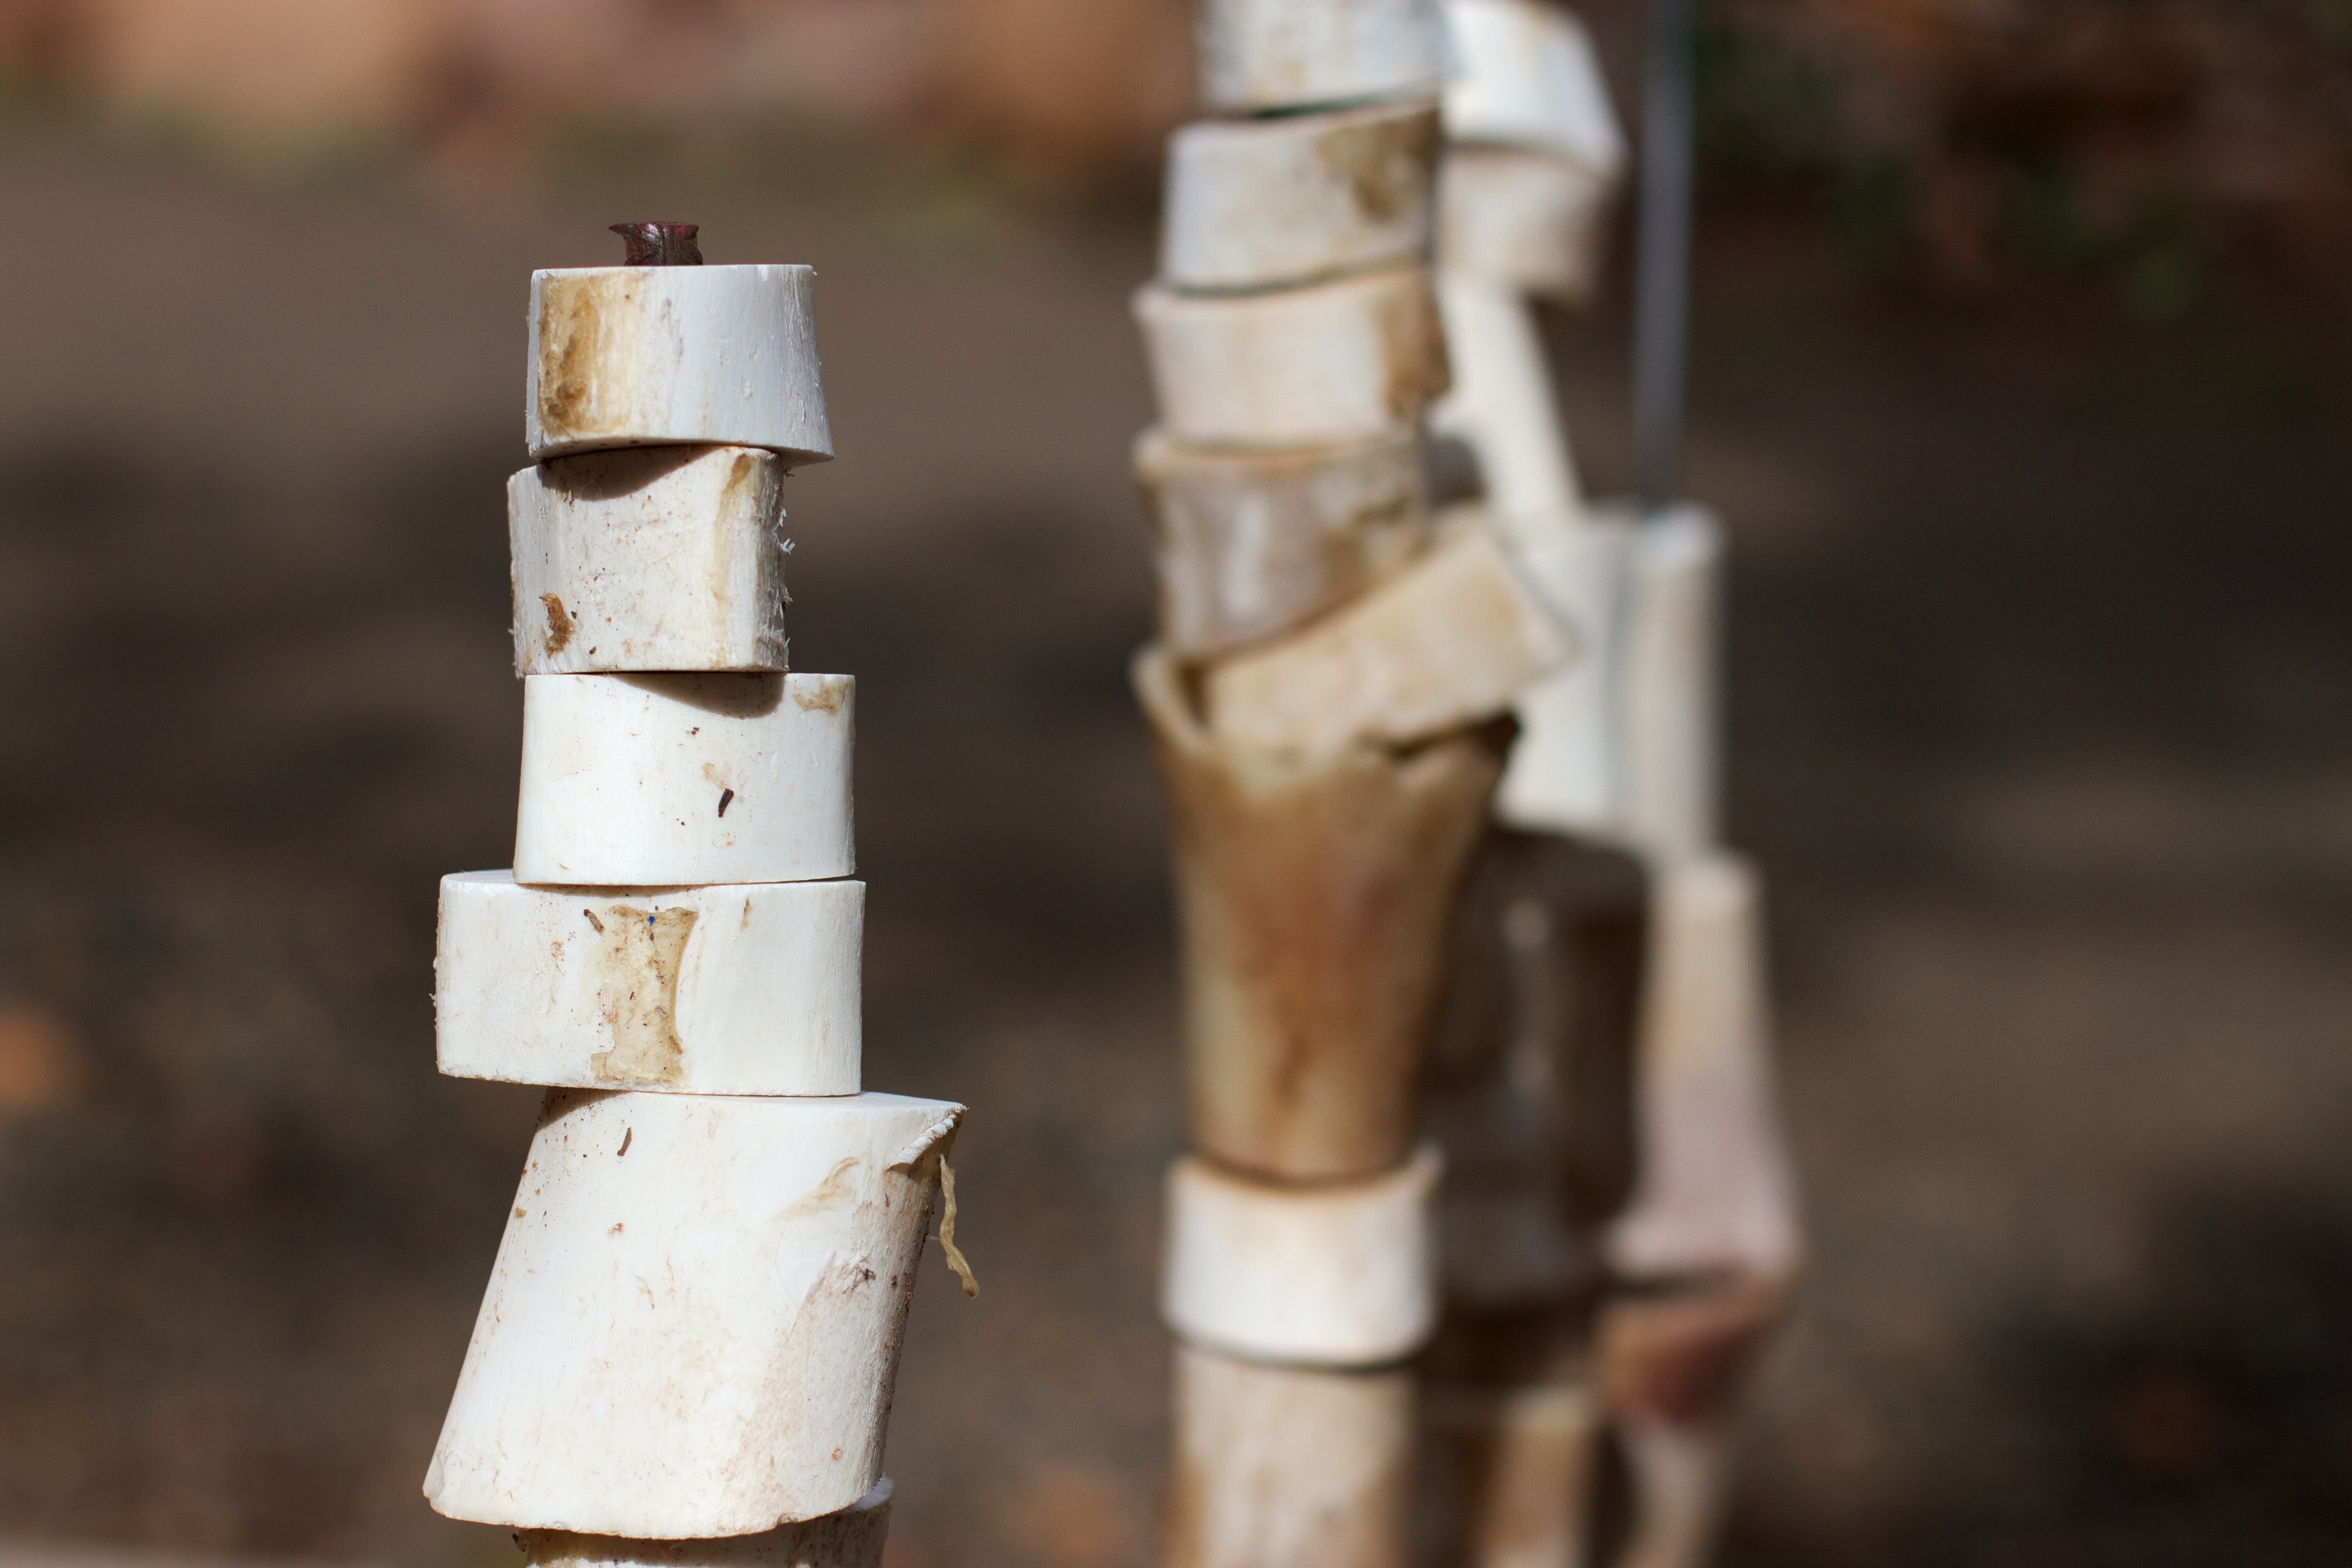
wood, lighting, carving, man made object